Pabilsaĝ

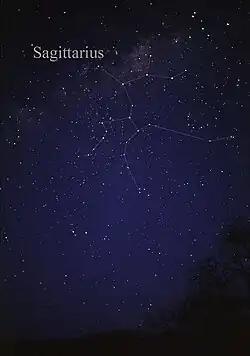
The constellation Sagittarius, identified with Pabilsaĝ in Mesopotamian astronomy.

Pabilsaĝ's original character is difficult to ascertain, as it is uncertain which of his attested aspects constitute his original nature, which were acquired due to syncretism with Ninurta, and which are related to his marriage to Ninisina. As already attested in the Early Dynastic period, he could be perceived as a warrior god. His weapon was a bow.